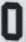
Number: 0